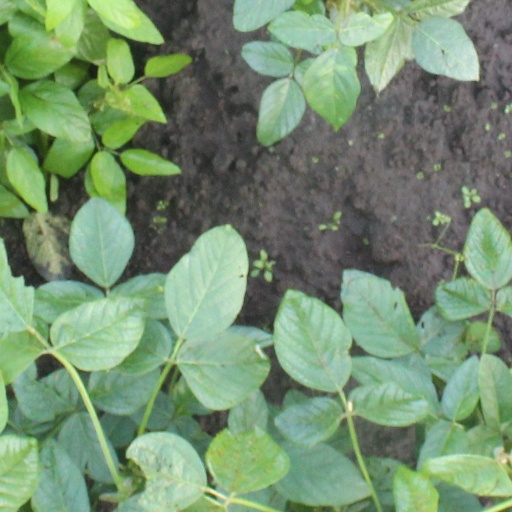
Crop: soybean